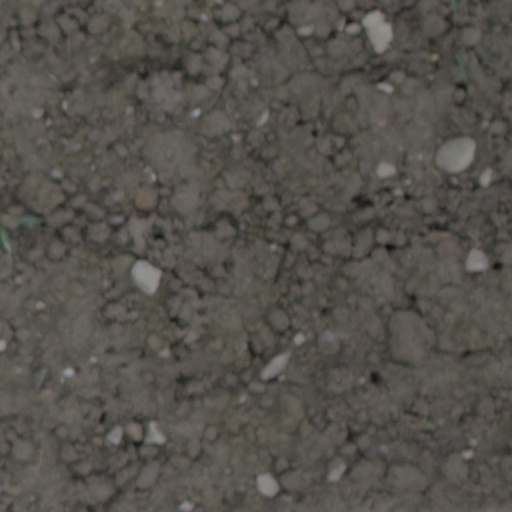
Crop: wheat